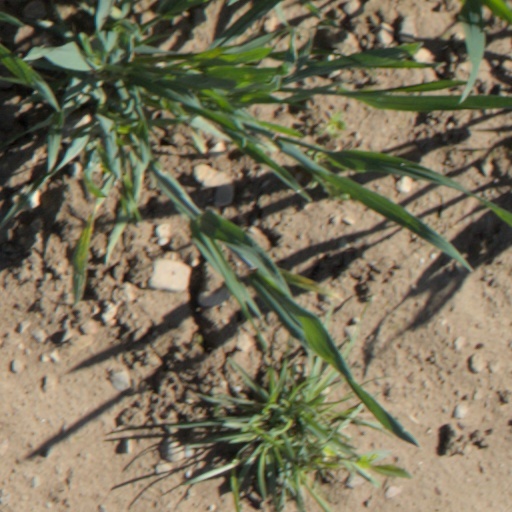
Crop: wheat